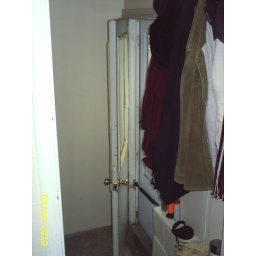
this is in the kitchen looking down at the side door going out side.